USS Thetis Bay

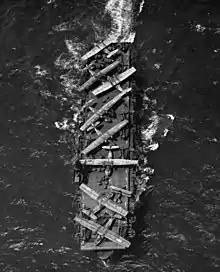
"Thetis Bay" ferrying inoperable aircraft to NAS Alameda, 8 July 1944. Visible onboard are eight PBY Catalina flying boats, eighteen F6F Hellcat fighters, and a J2F Duck amphibious biplane.

Upon being commissioned, "Thetis Bay" underwent a shakedown cruise down the West Coast to San Diego, California. Upon finishing, she was assigned to transport duty, and proceeded north towards San Pedro to take on a load of aircraft and passengers. She put out to sea on 5 June, stopped at Pearl Harbor on 11 June, and headed out, via Makin Island of the Gilberts Islands and Majuro of the Marshall Islands, to Kwajalein. There, she took on the 50th Engineer Combat Battalion of the United States Army, which she deposited back at Pearl Harbor on 5 July.